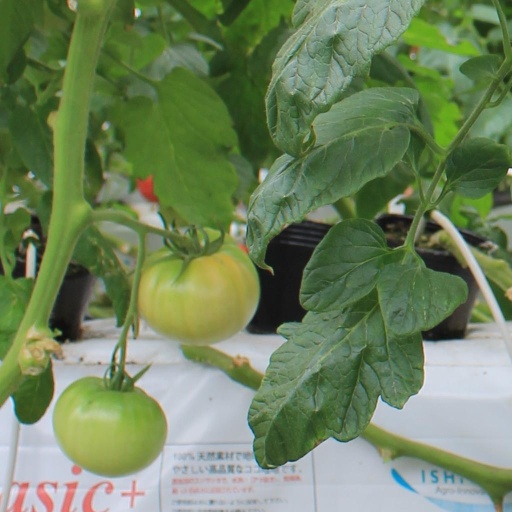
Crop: tomato